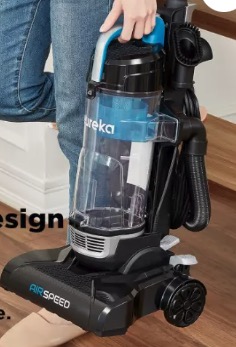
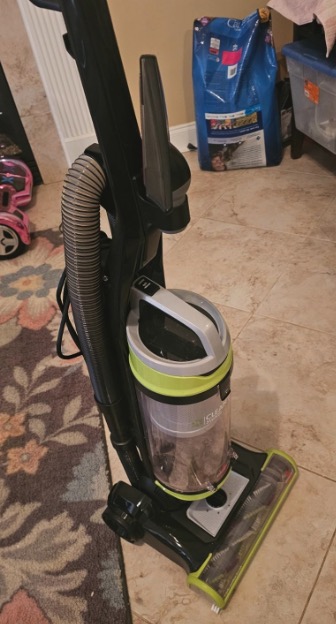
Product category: items_vacuum
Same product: no